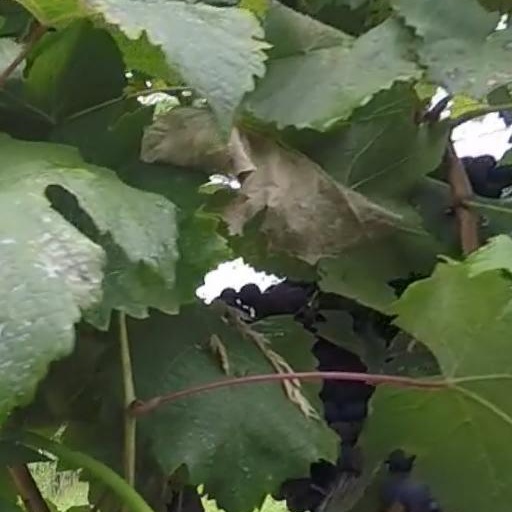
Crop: grape